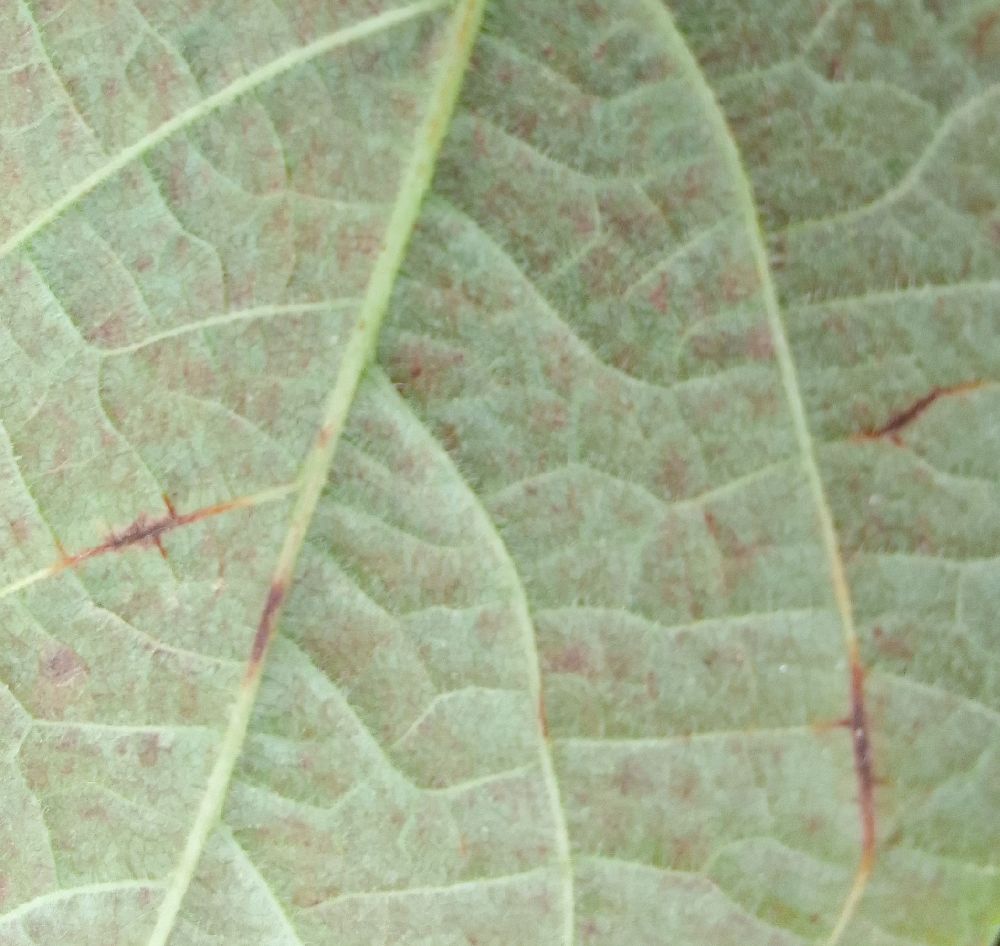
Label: anthracnose